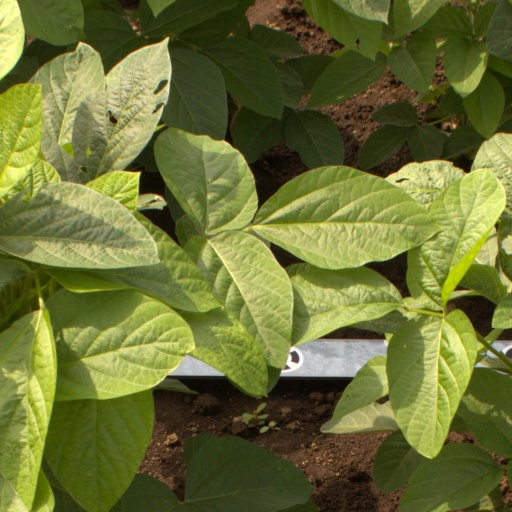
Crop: soybean